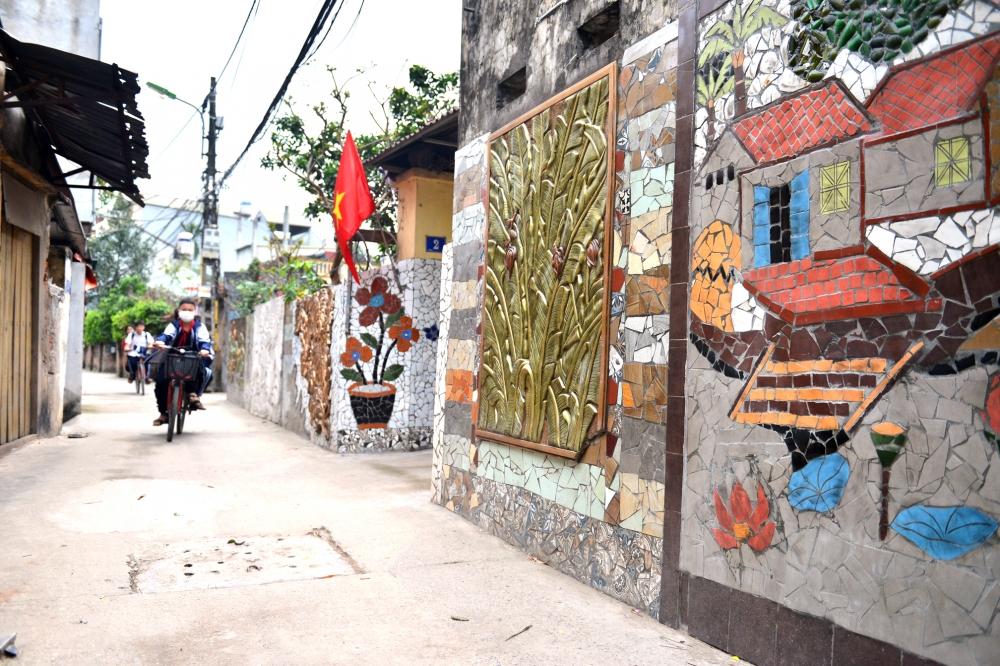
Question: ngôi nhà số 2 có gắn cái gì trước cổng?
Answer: ngôi nhà số 2 có gắn cây cờ việt nam trước cổng